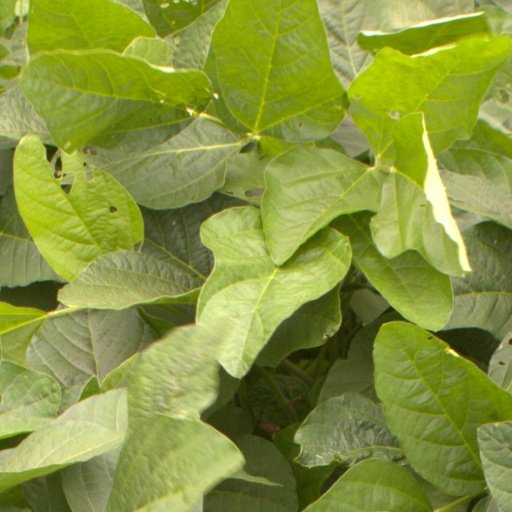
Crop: soybean